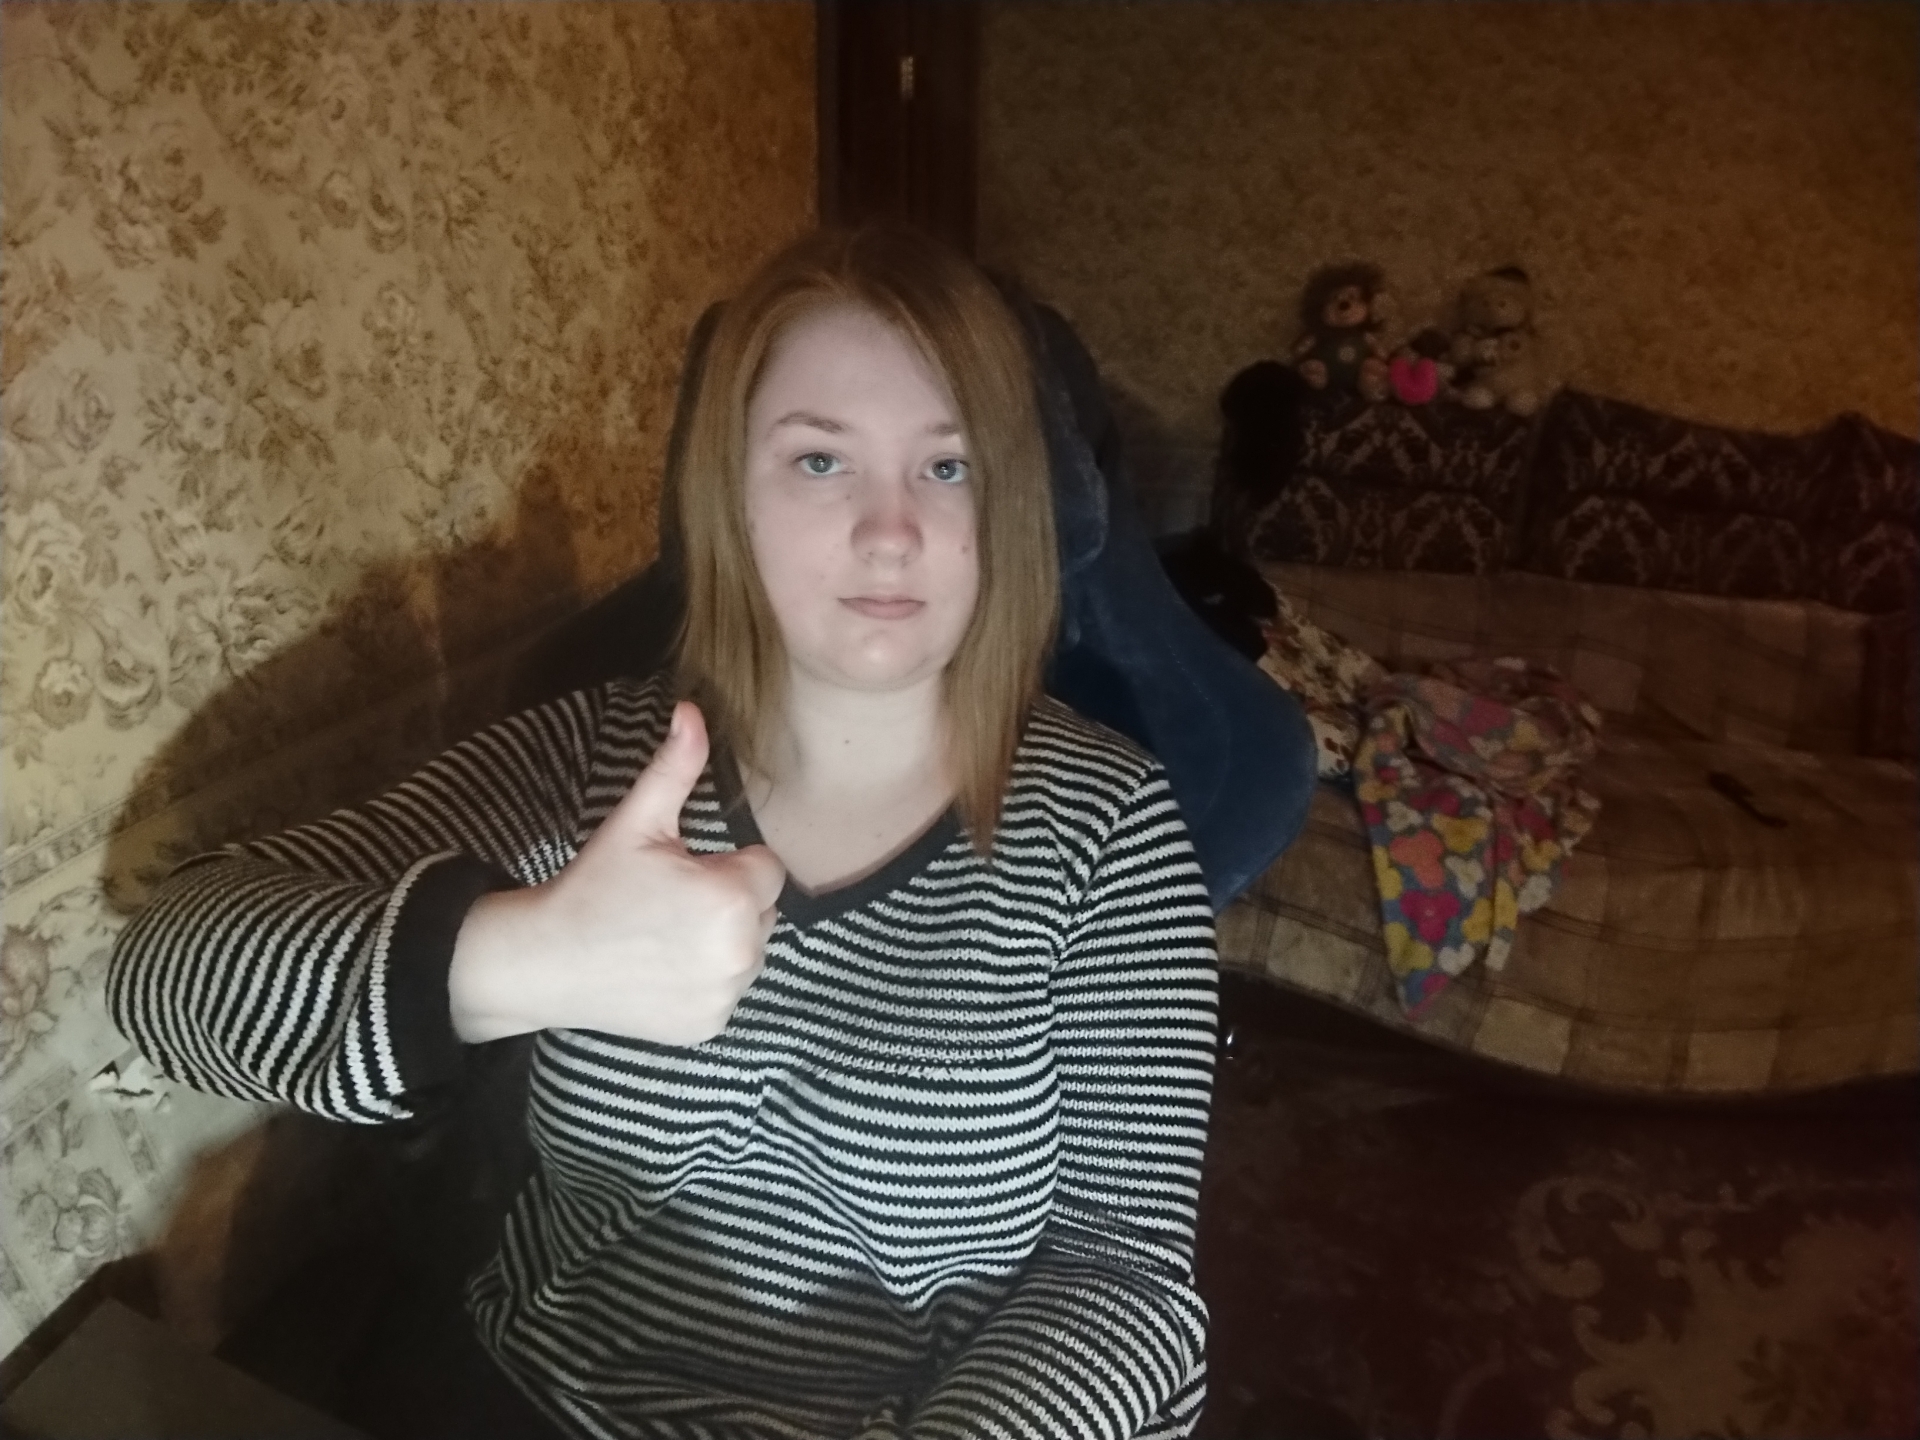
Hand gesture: like